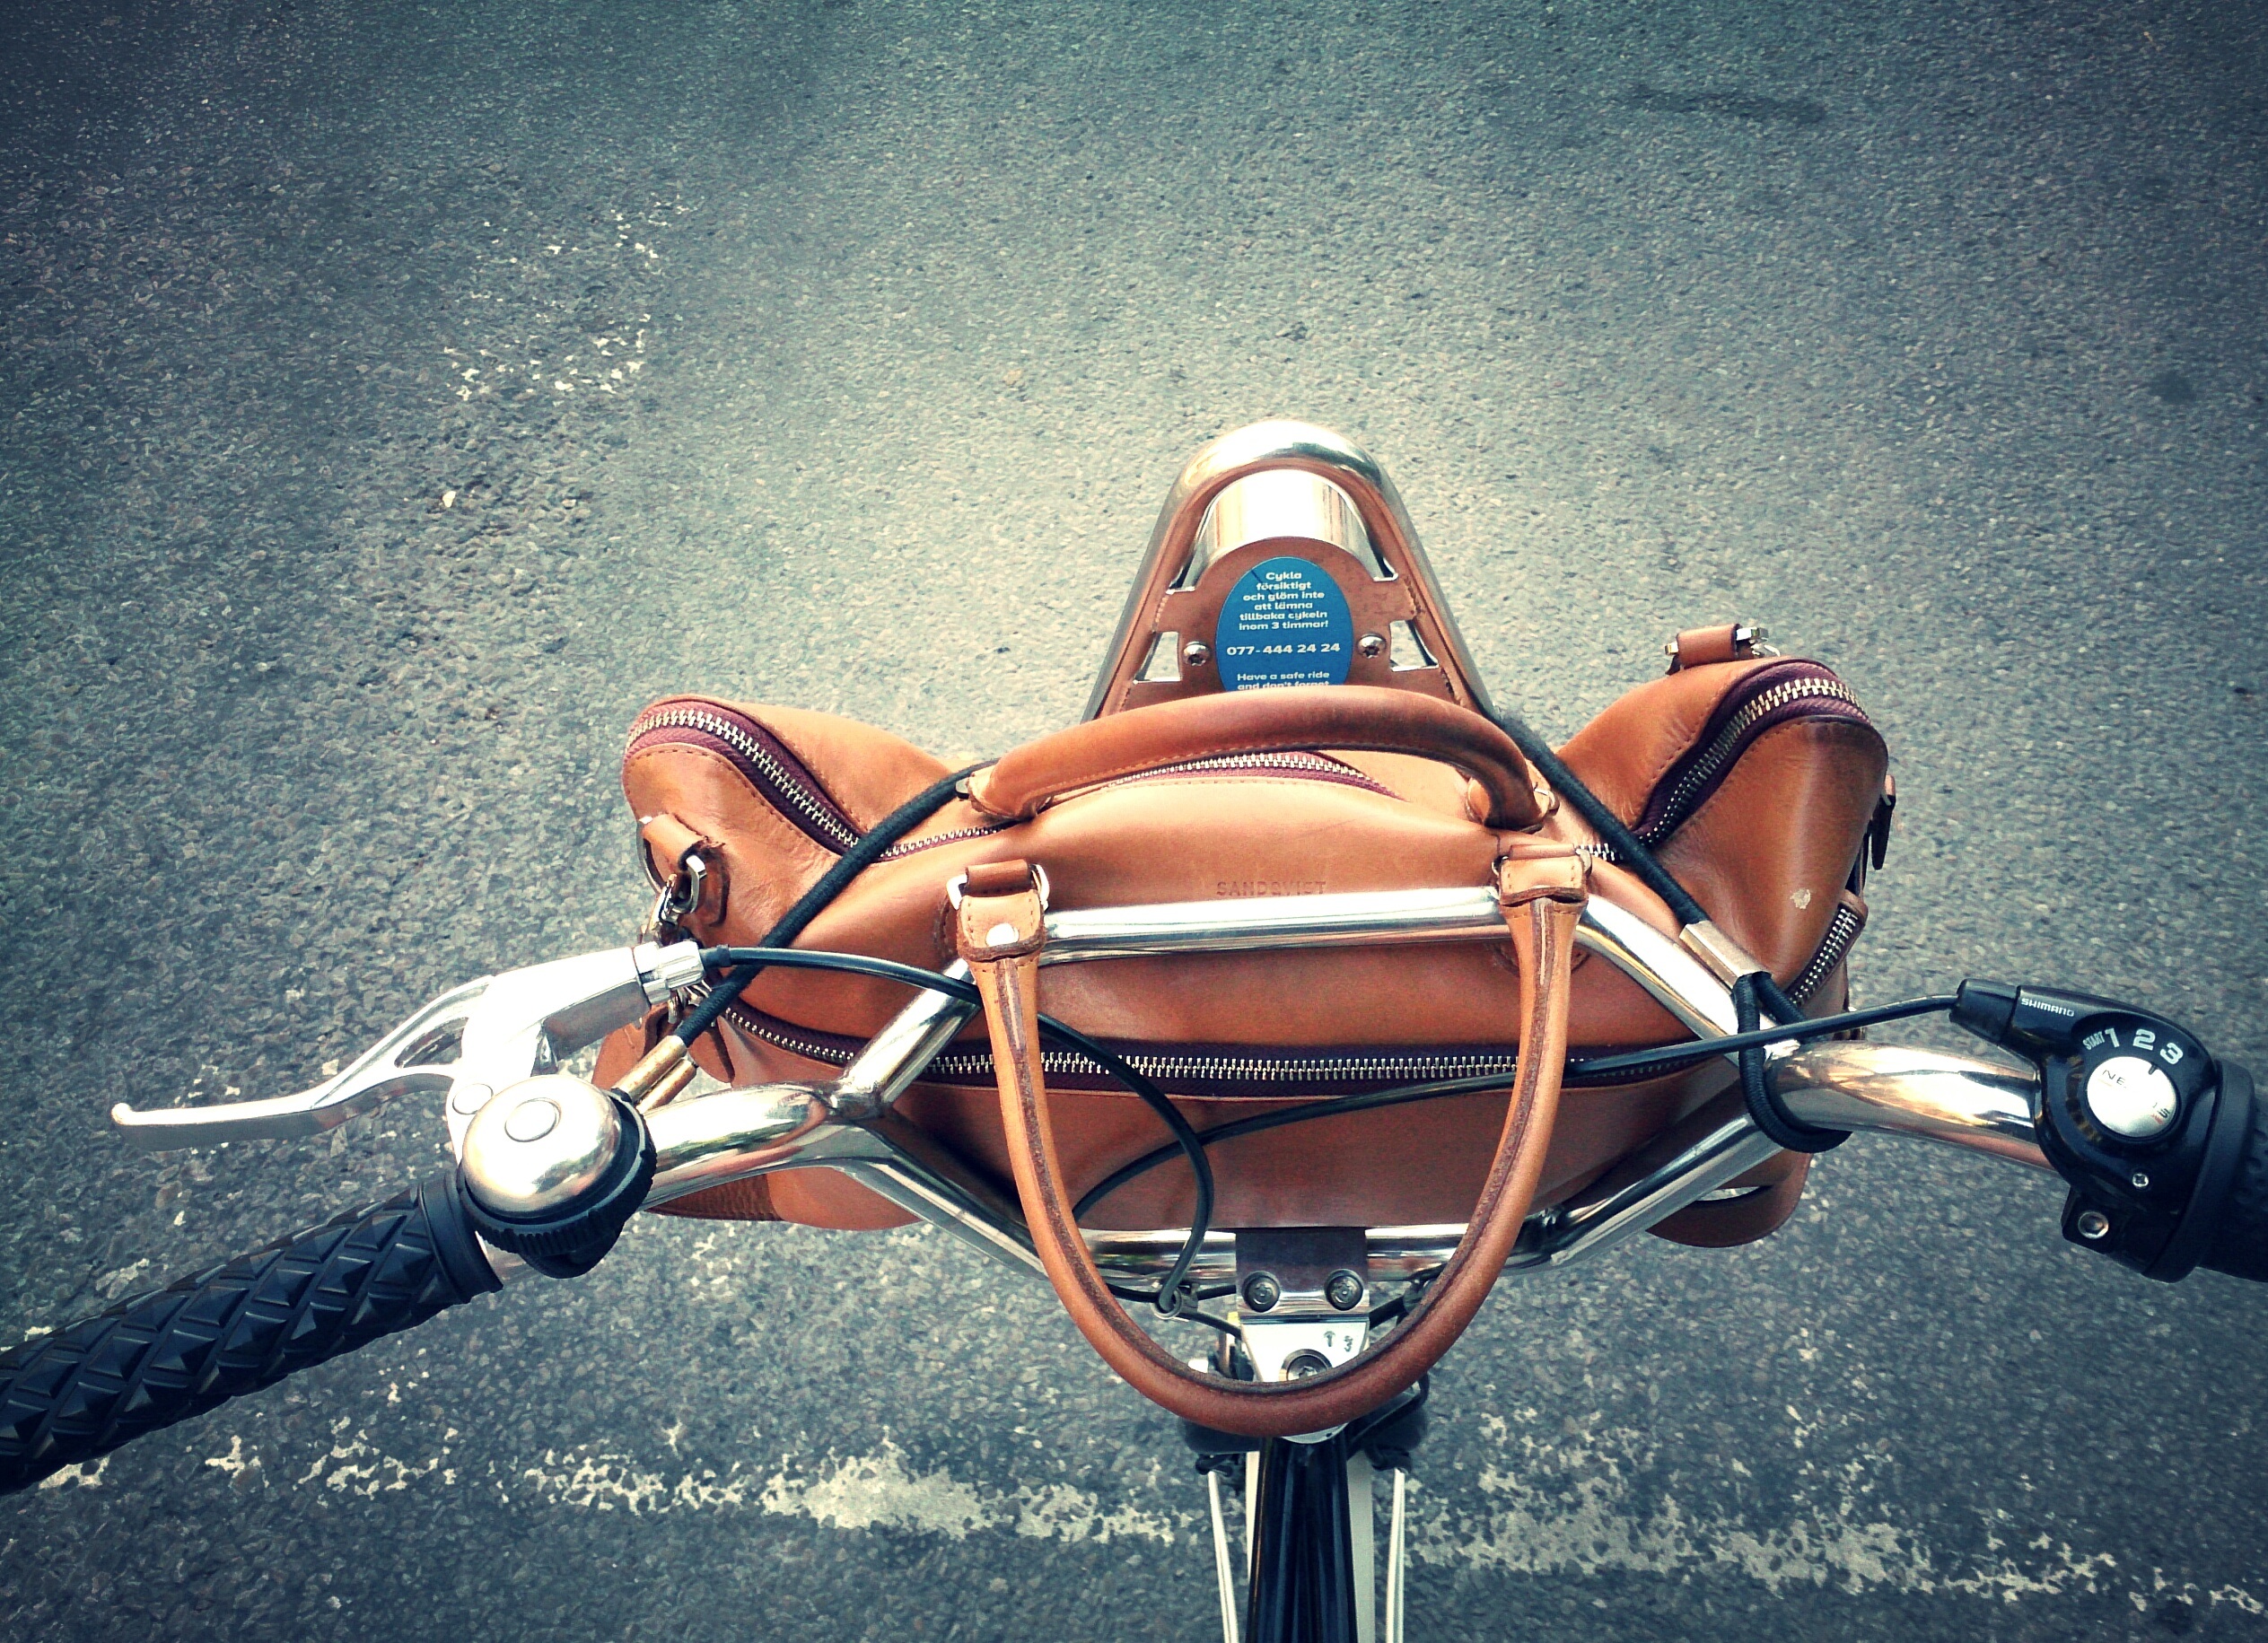
light, glasses